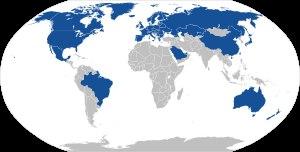
Apple Pay est un service de paiement mobile proposé par Apple.